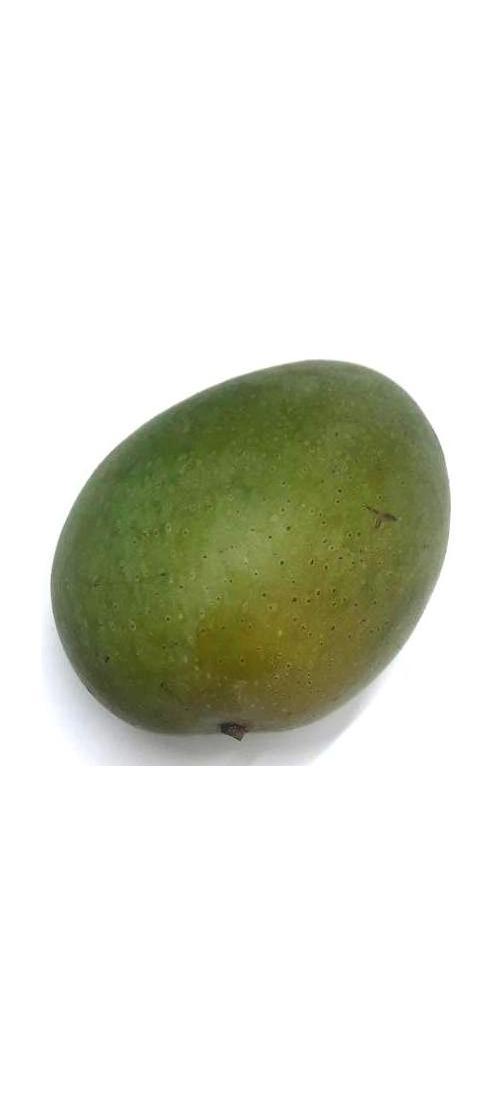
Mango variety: Ashshina Zhinuk